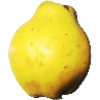
Label: Quince 1